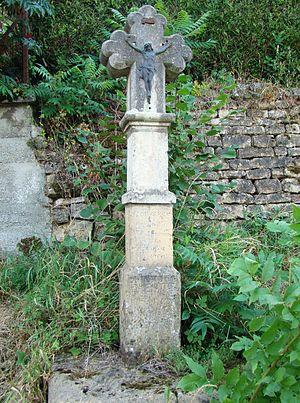
Croix située rue de Habergy à Udange. Sur la stèle on peut lire
Cette page regroupe l'ensemble du patrimoine immobilier classé de la ville belge d’Arlon.
Udange est un village de la ville belge d'Arlon située en Région wallonne dans la province de Luxembourg.